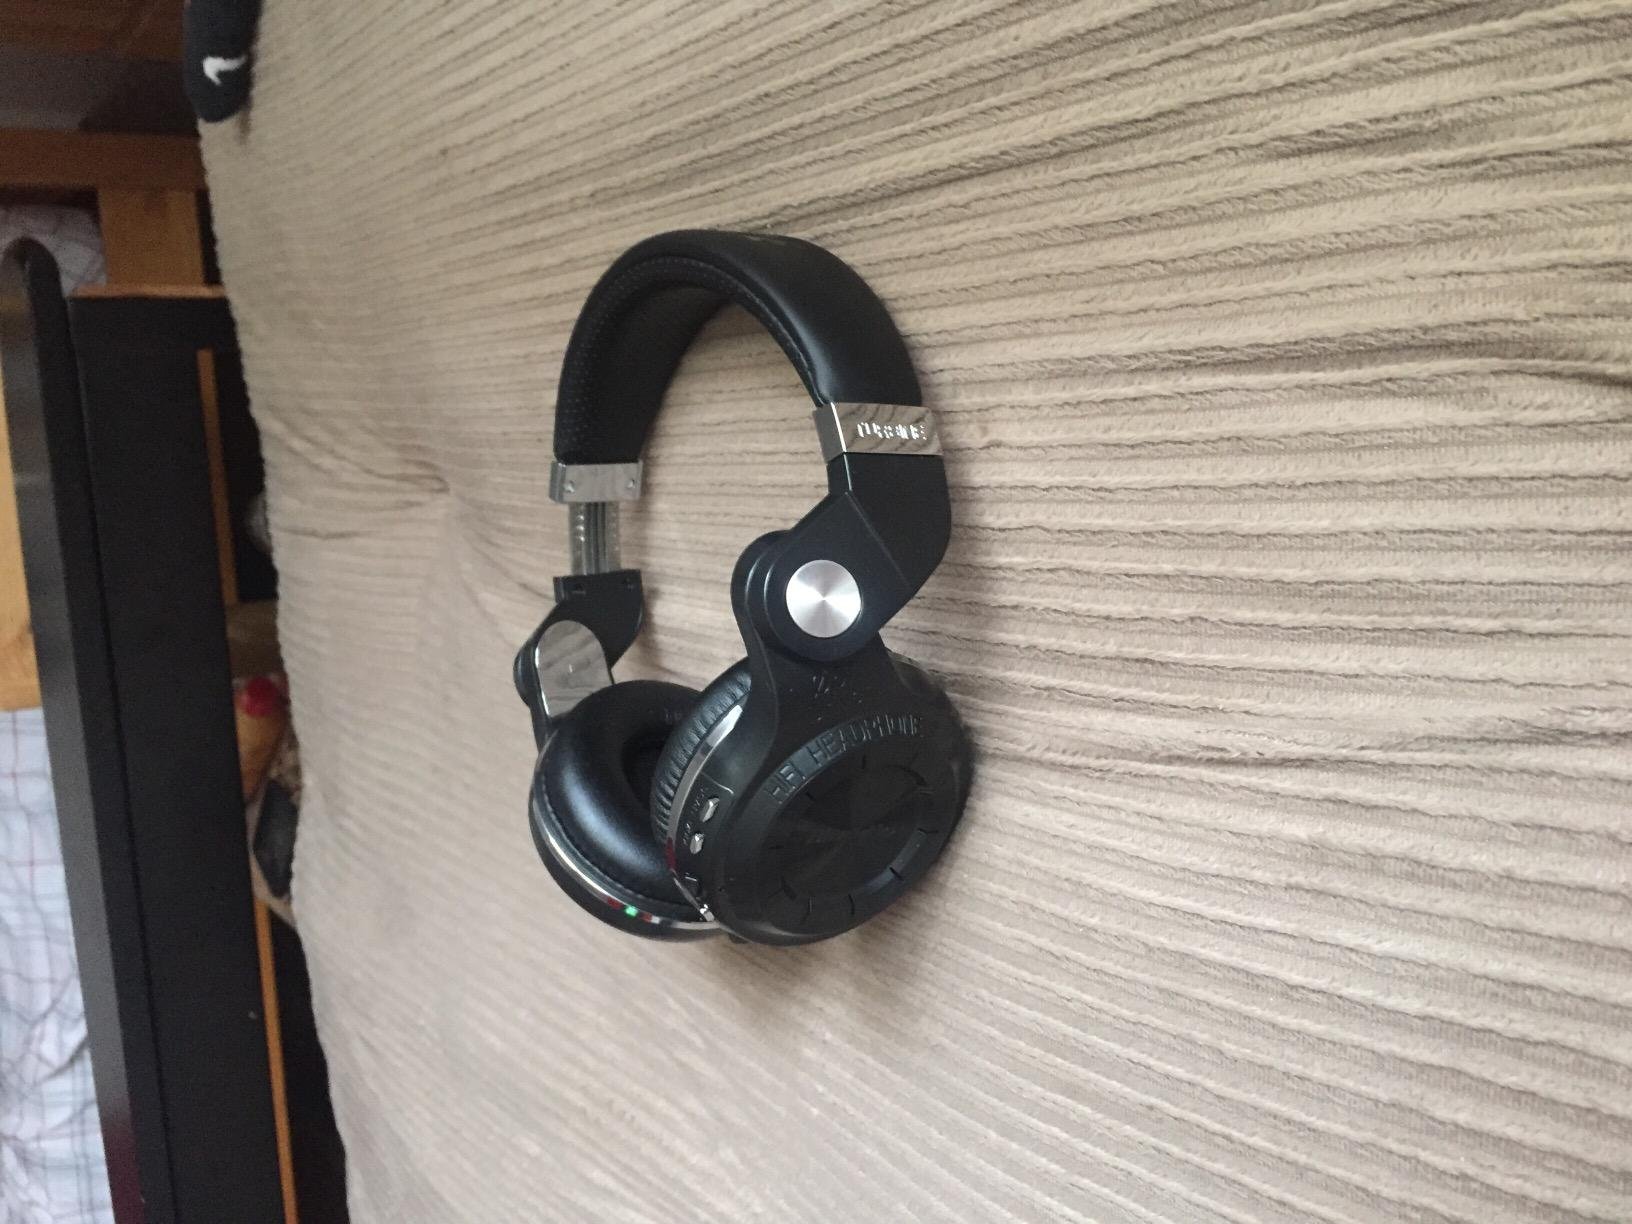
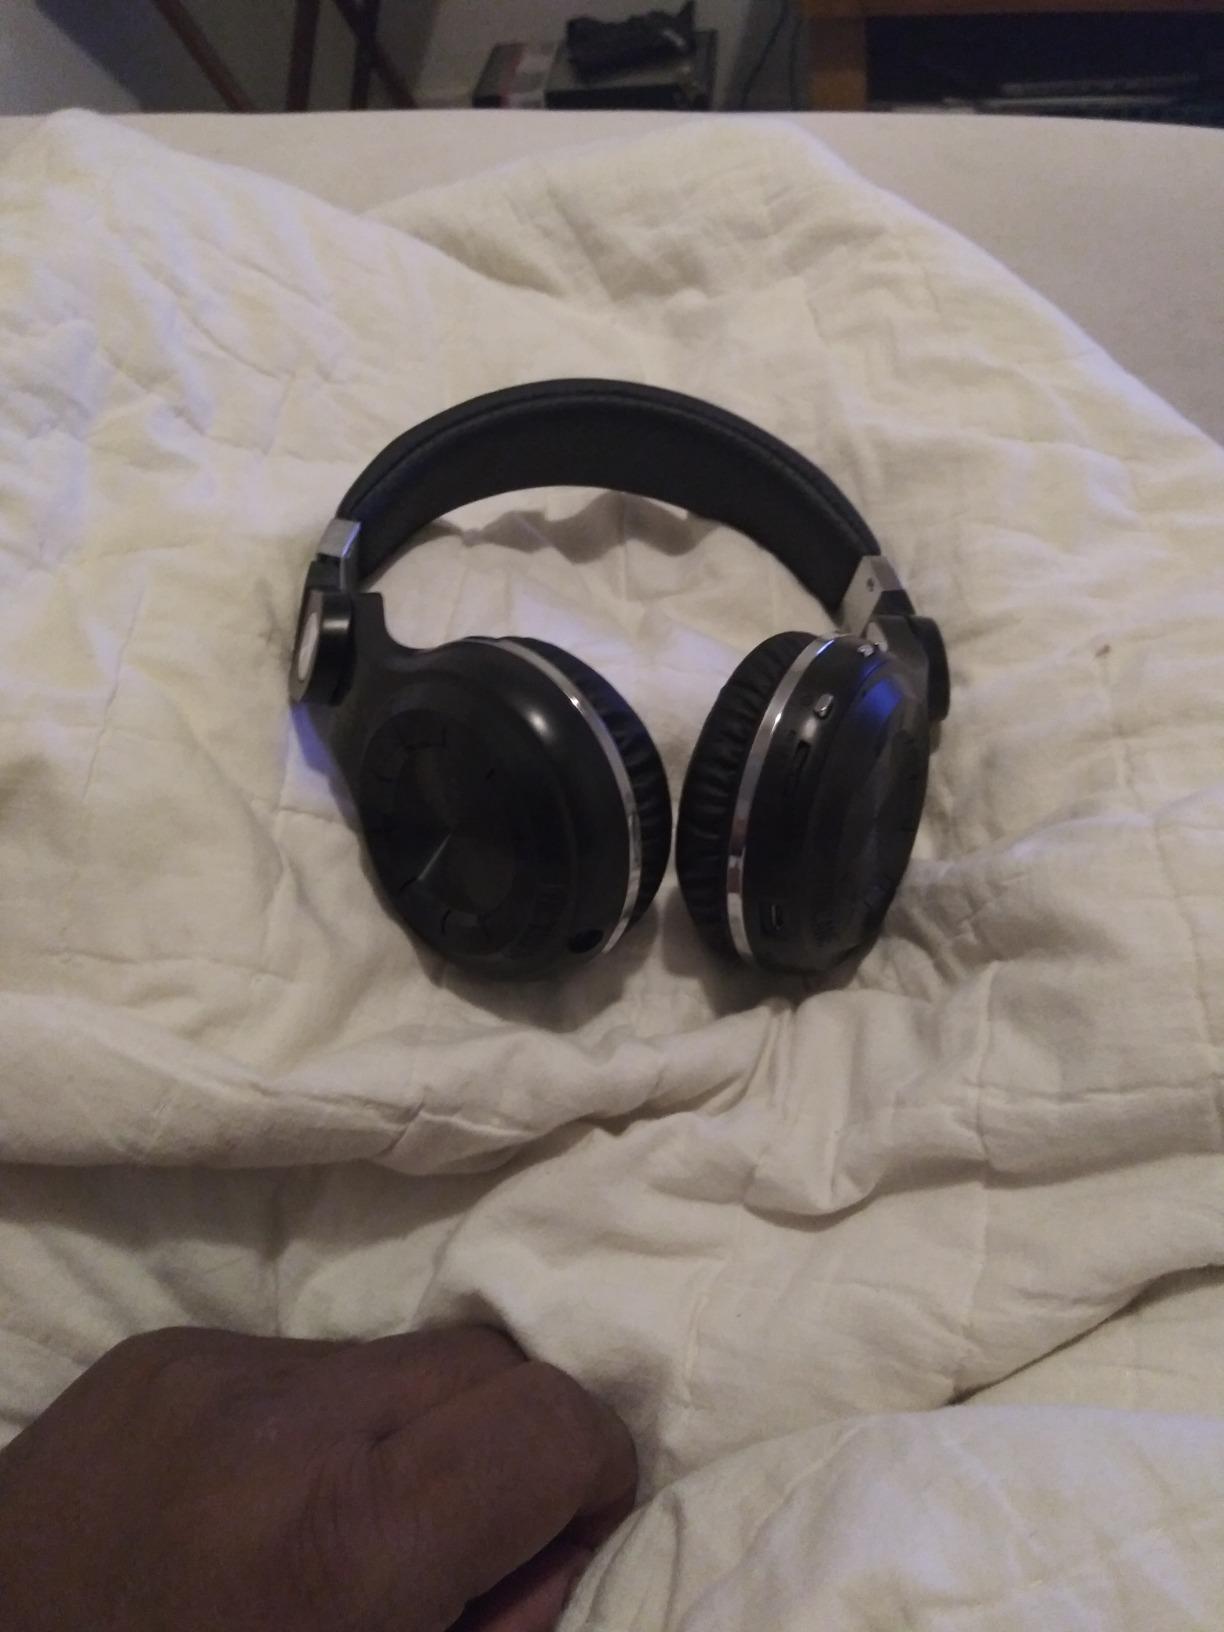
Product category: headphones
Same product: no